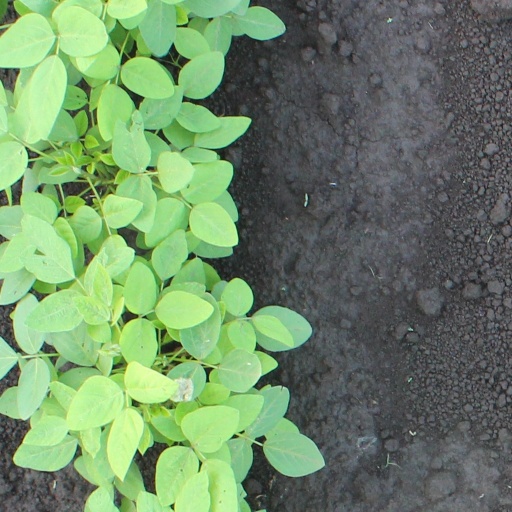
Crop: soybean